Aerostat

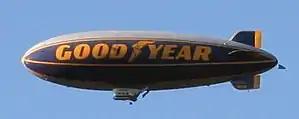
The Goodyear blimps are non-rigid airships.

An airship is a powered, free-flying aerostat that can be steered. Airships divide into rigid, semi-rigid and non-rigid types, with these last often known as blimps.